Anglo American plc

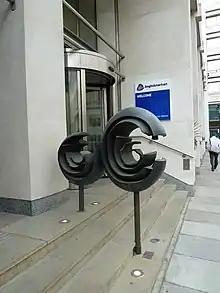
Sculptures outside Anglo American offices in London

On 24 May 1999, Anglo American Corporation merged with Minorco to form Anglo American plc, with its primary listing on the London Stock Exchange and a secondary listing on the Johannesburg Stock Exchange. Its gold mining operations were spun off into the separate AngloGold corporation, which in 2004 merged with the Ashanti Goldfields Corporation to form AngloGold Ashanti. Anglo American reduced its stake in AngloGold Ashanti to 16.6% in 2008.